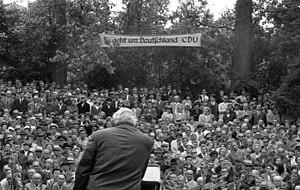
Cet article recense les élections ayant eu lieu durant l'année 1965. Il inclut les élections législatives et présidentielles nationales dans les États souverains, ainsi que les référendums au niveau national.